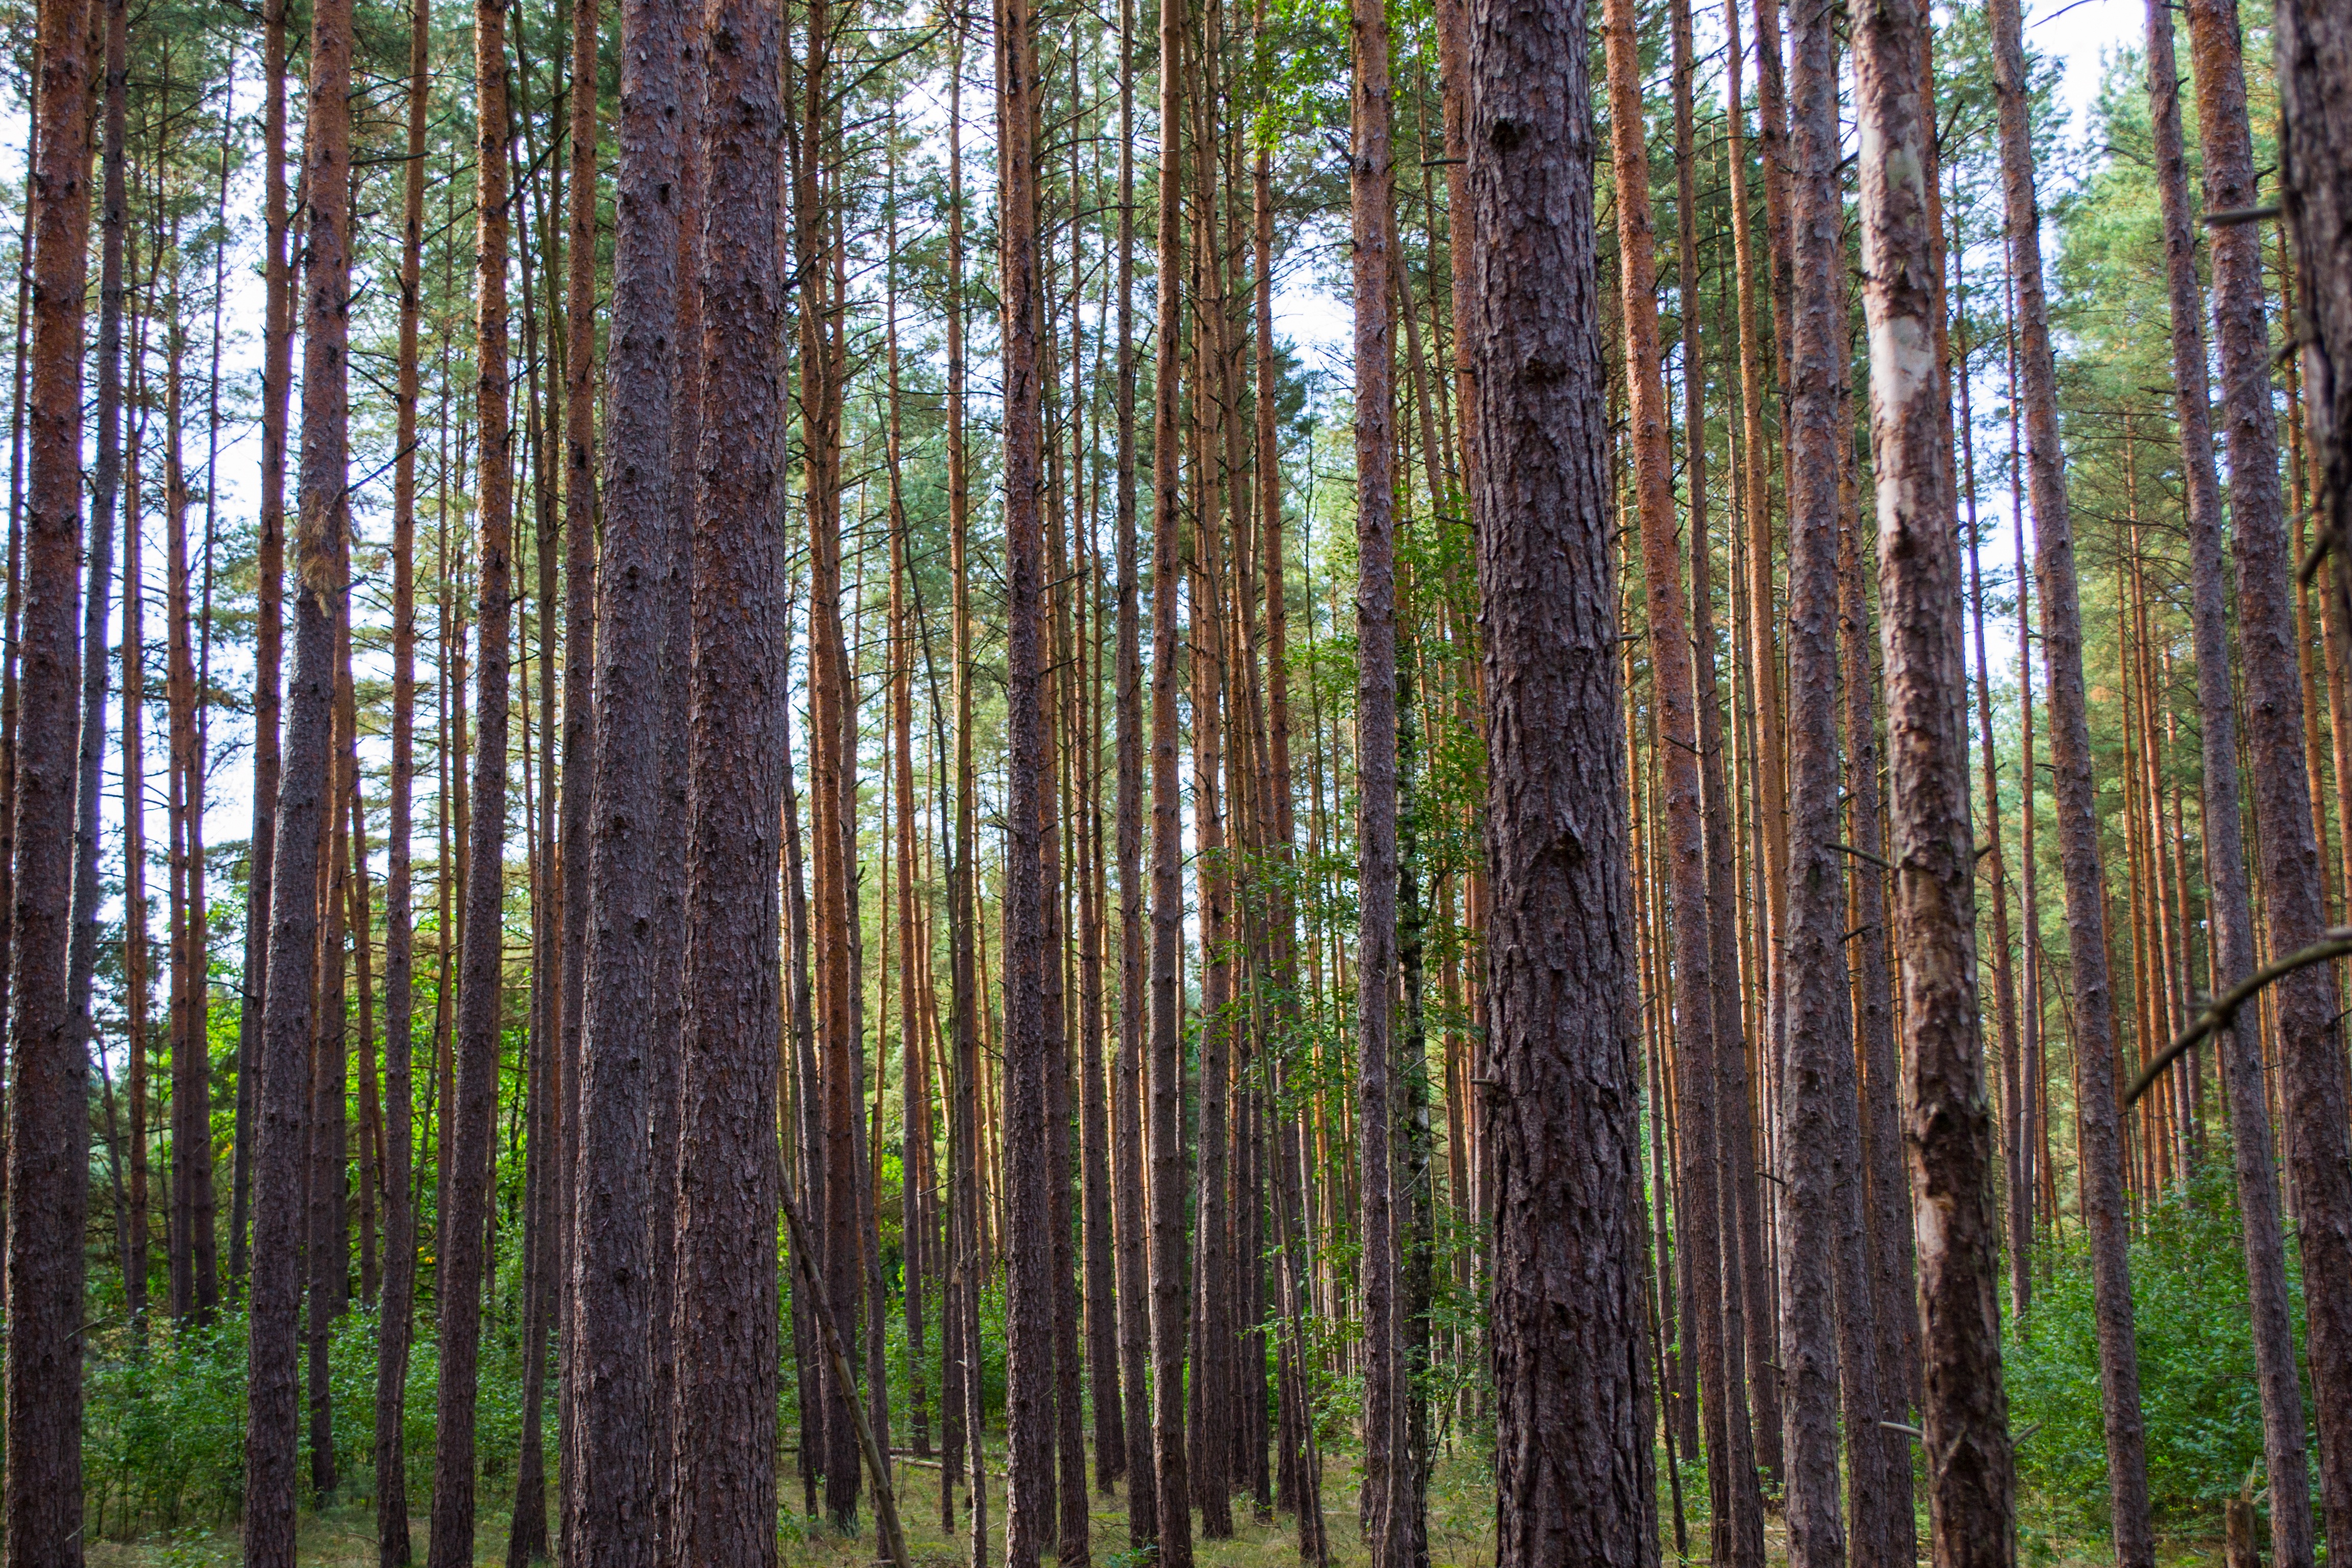
tree, forest, swamp, branch, plant, sunlight, trunk, trees, spruce, rainforest, deciduous, wetland, grove, woodland, habitat, larch, ecosystem, strains, biome, old growth forest, natural environment, geographical feature, plant stem, woody plant, temperate broadleaf and mixed forest, temperate coniferous forest, land plant, riparian forest